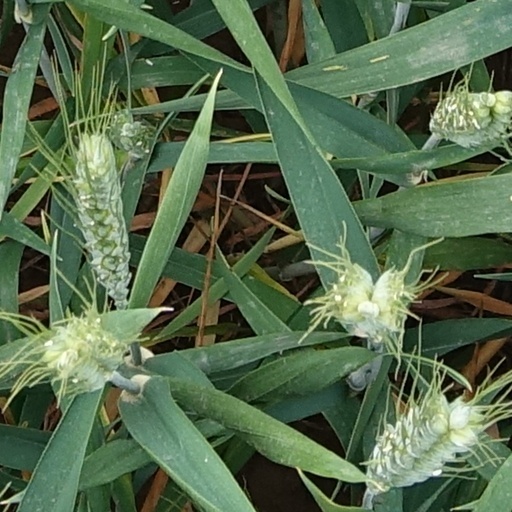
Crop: wheat